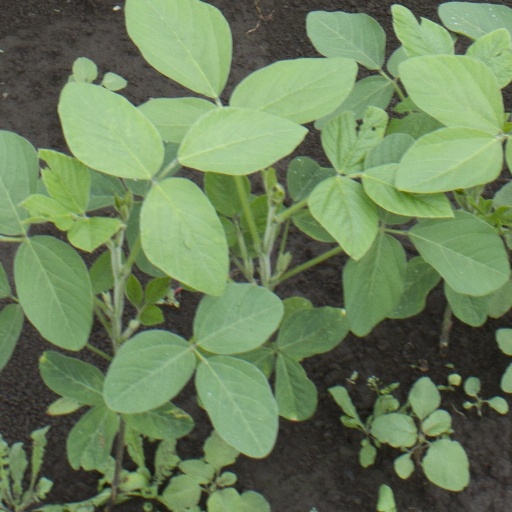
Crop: soybean